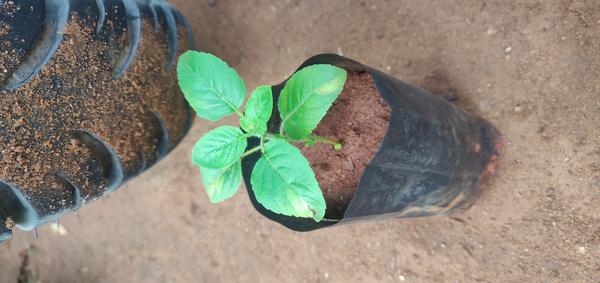
Plant: Tulasi